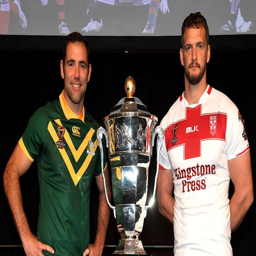
rugby player and man pose with the trophy